Enrique de Aguilera y Gamboa

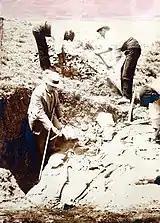
Cerralbo at work

As the crisis in Cuba mounted, the liberal press was repeatedly warning against a new Carlist insurgency, allegations usually refuted by "Correo Español". Small Carlist groups indeed resolved to violence and de Cerralbo tried to prevent the phenomenon. The pretender seemed decided not to weaken the country while at war with the United States, but the situation changed following the disastrous peace of 1898, as Carlos VII made some moves interpreted as preparation to another Carlist war. Cerralbo, widely considered the leader of the doves and confronted by the hawks like Llorens, was rumored to be dismissed soon. Quoting health reasons he left Spain and distanced himself from the conflict, finally handing his resignation as Jefe Delegado in late 1899. The notice was accepted by Carlos VII, who nominated Matías Barrio y Mier as the new political leader.